Andrea Palma (actress)

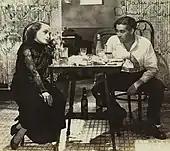
Palma with Domingo Soler in "La mujer del puerto" (1934)

She closed the shop and remained with the theater company and traveled to the United States, where she stayed until the early 1930s, helped by a young and struggling Cecil Kellaway, having small roles in the films of her cousins Dolores del Río and Ramón Novarro and as hat and make-up consultant for Marlene Dietrich, when the German actress arrived in Hollywood. When she was called from Mexico and offered the role of Rosario in the film "La Mujer del Puerto", it was Dietrich's style that inspired her in creating her character.